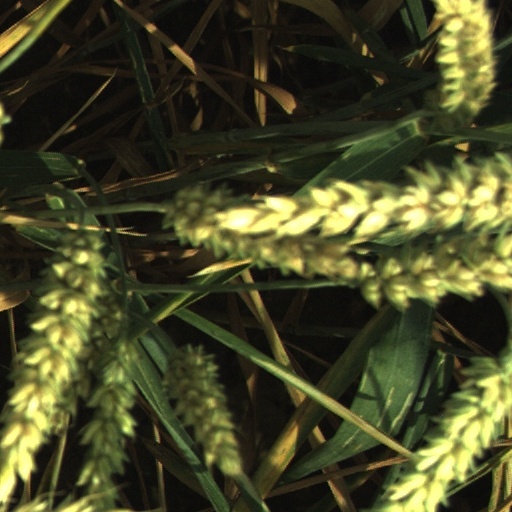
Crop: wheat